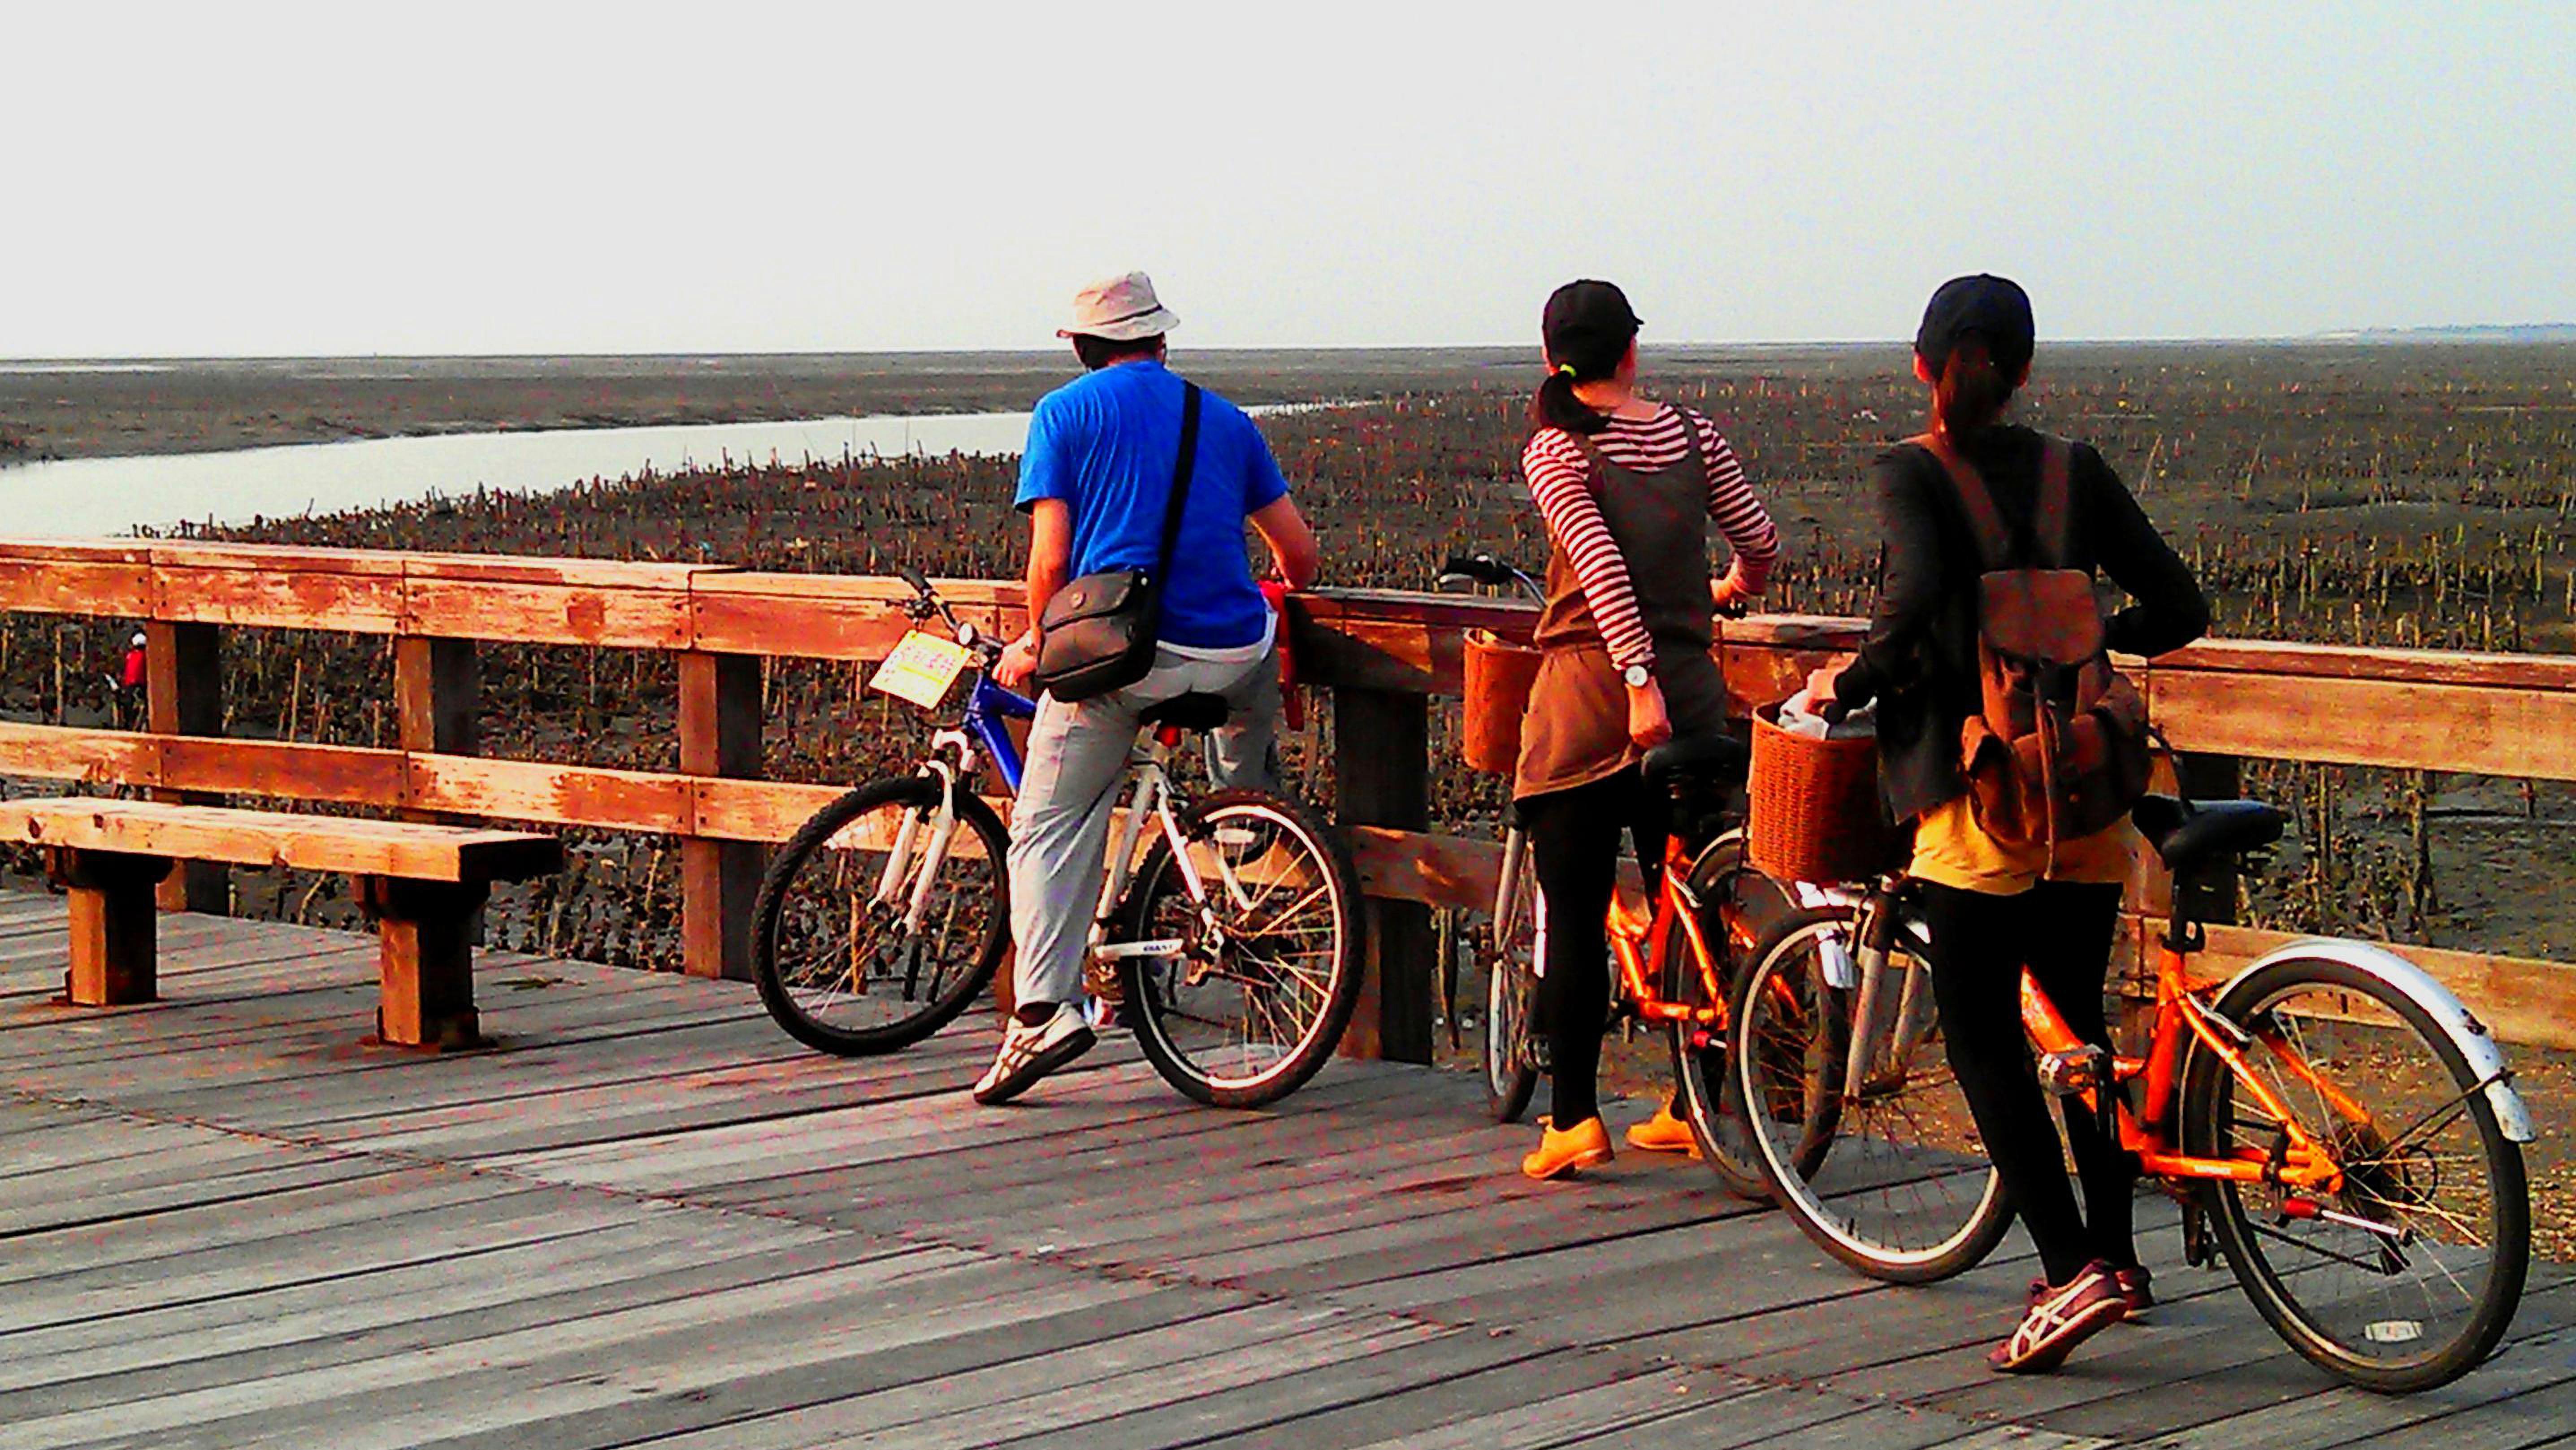
hsinchu, taiwan, port, fishing port, bike, seaside, sea, intertidal zone, seashore, bicycle, people, mode of transport, transport, vehicle, boardwalk, cycling, recreation, leisure, tourism, walkway, pier, sports equipment, vacation, travel